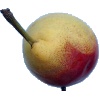
Label: Pear 2